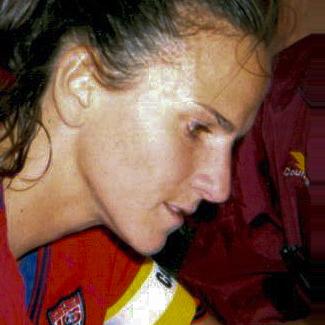
Age: 38